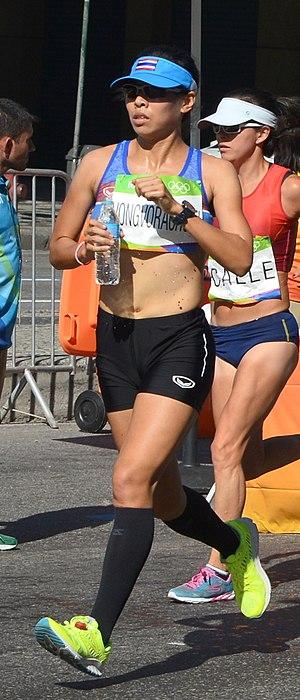
Passage du marathon des jeux olympiques de Rio 2016 dans le centre de Rio